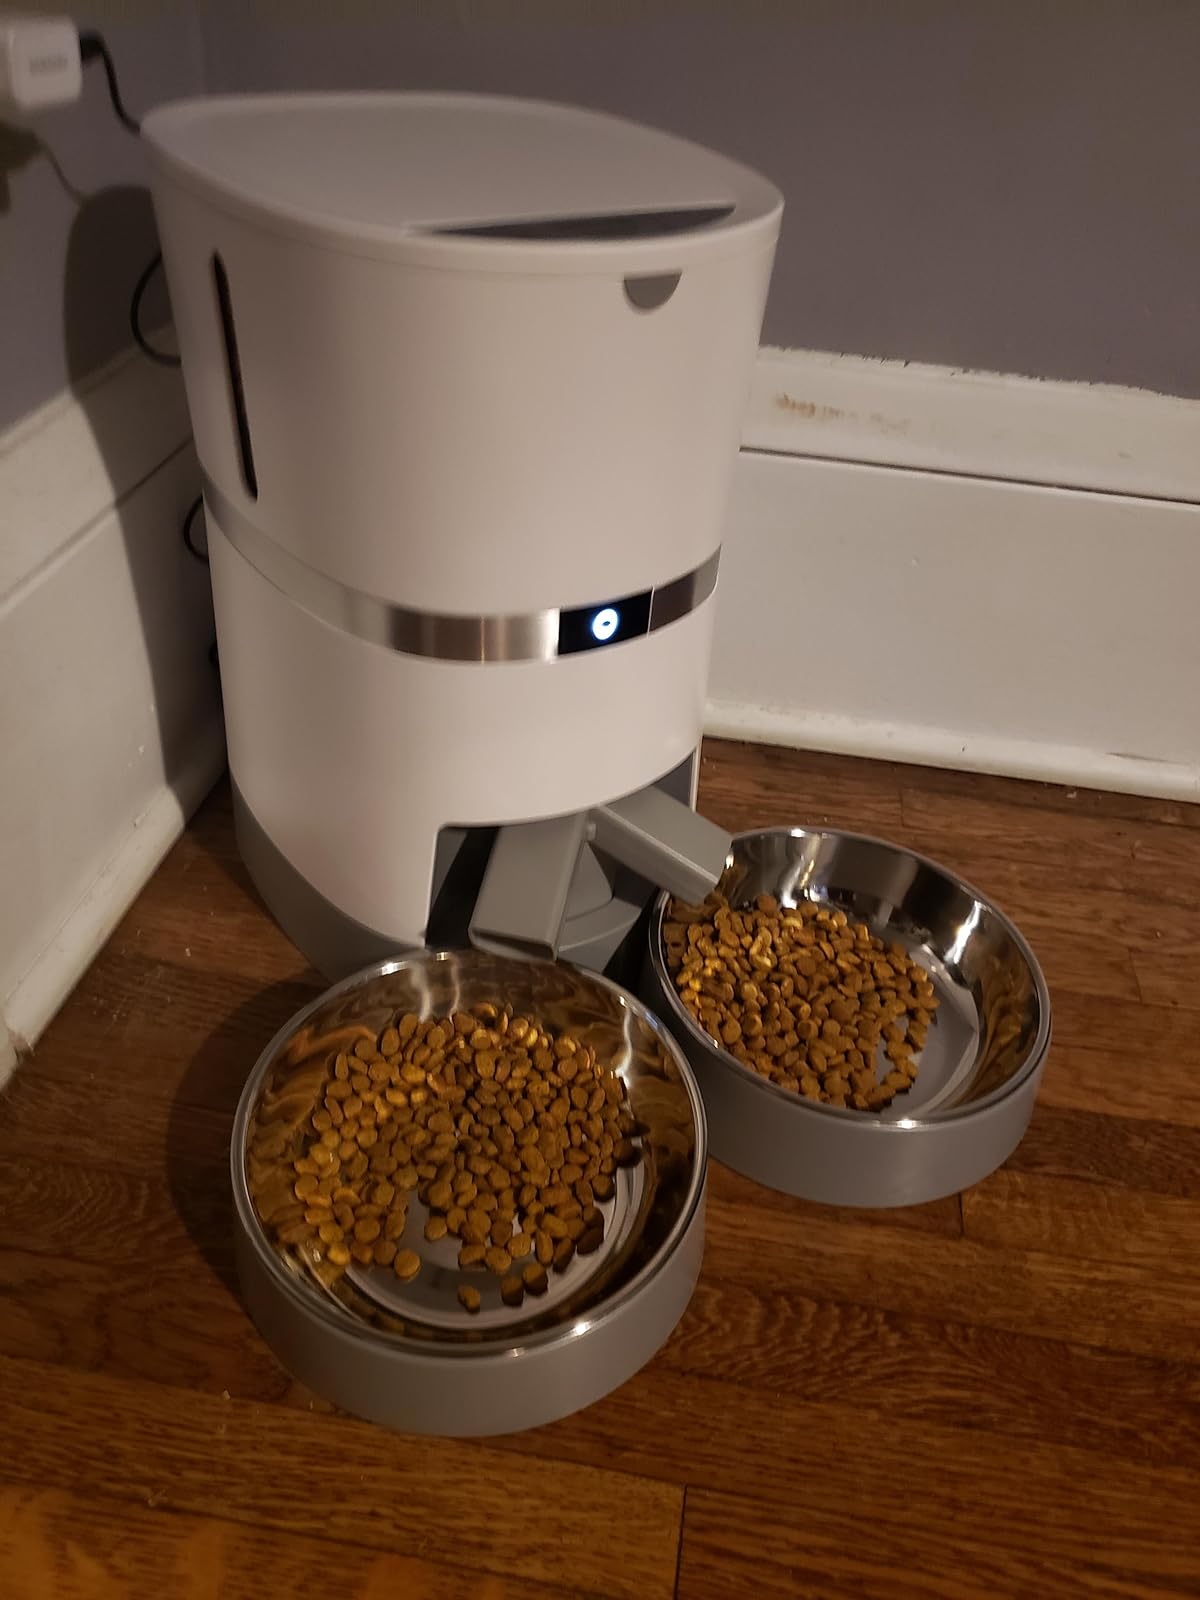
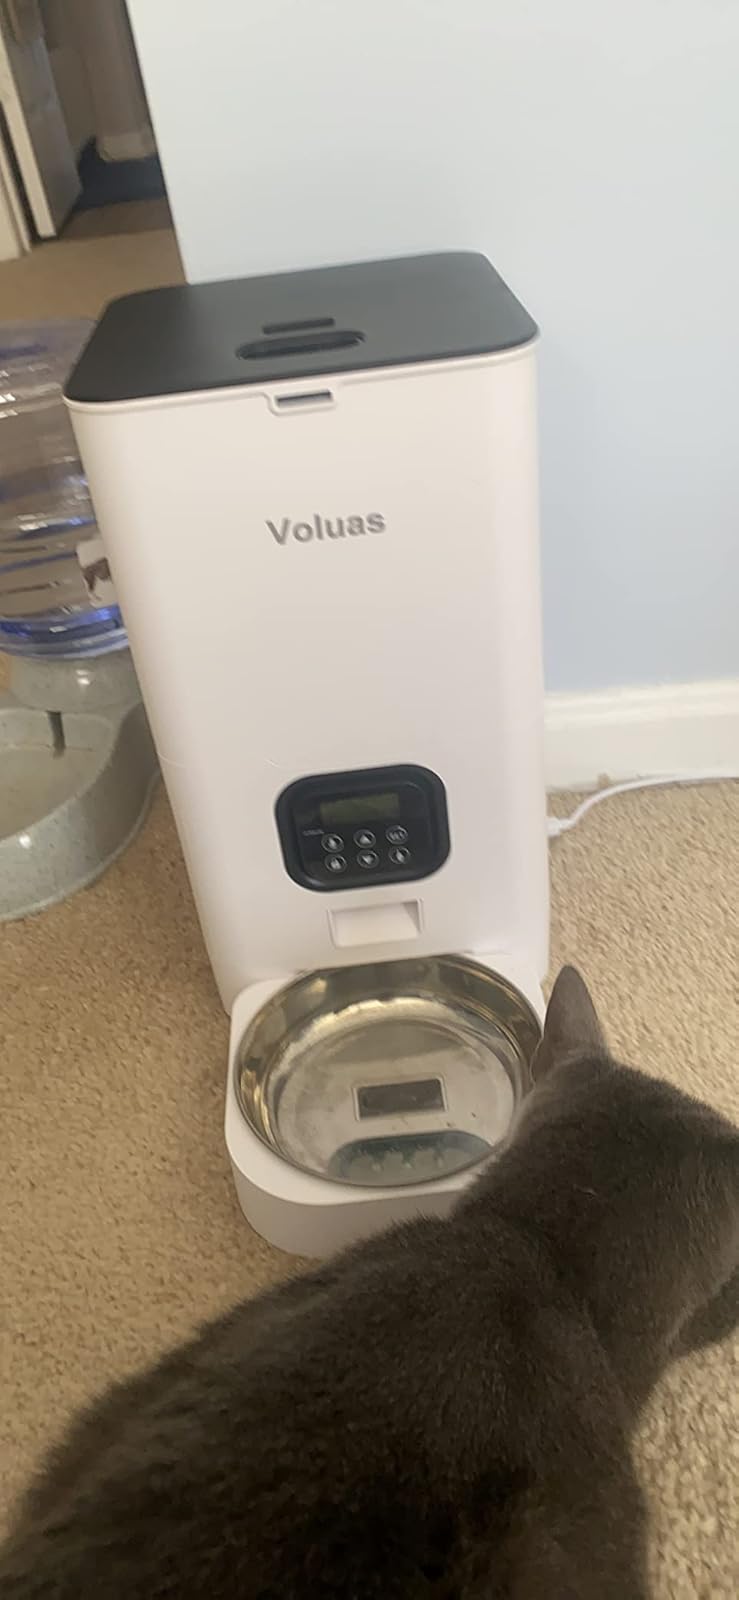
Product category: items_feeder
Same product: no